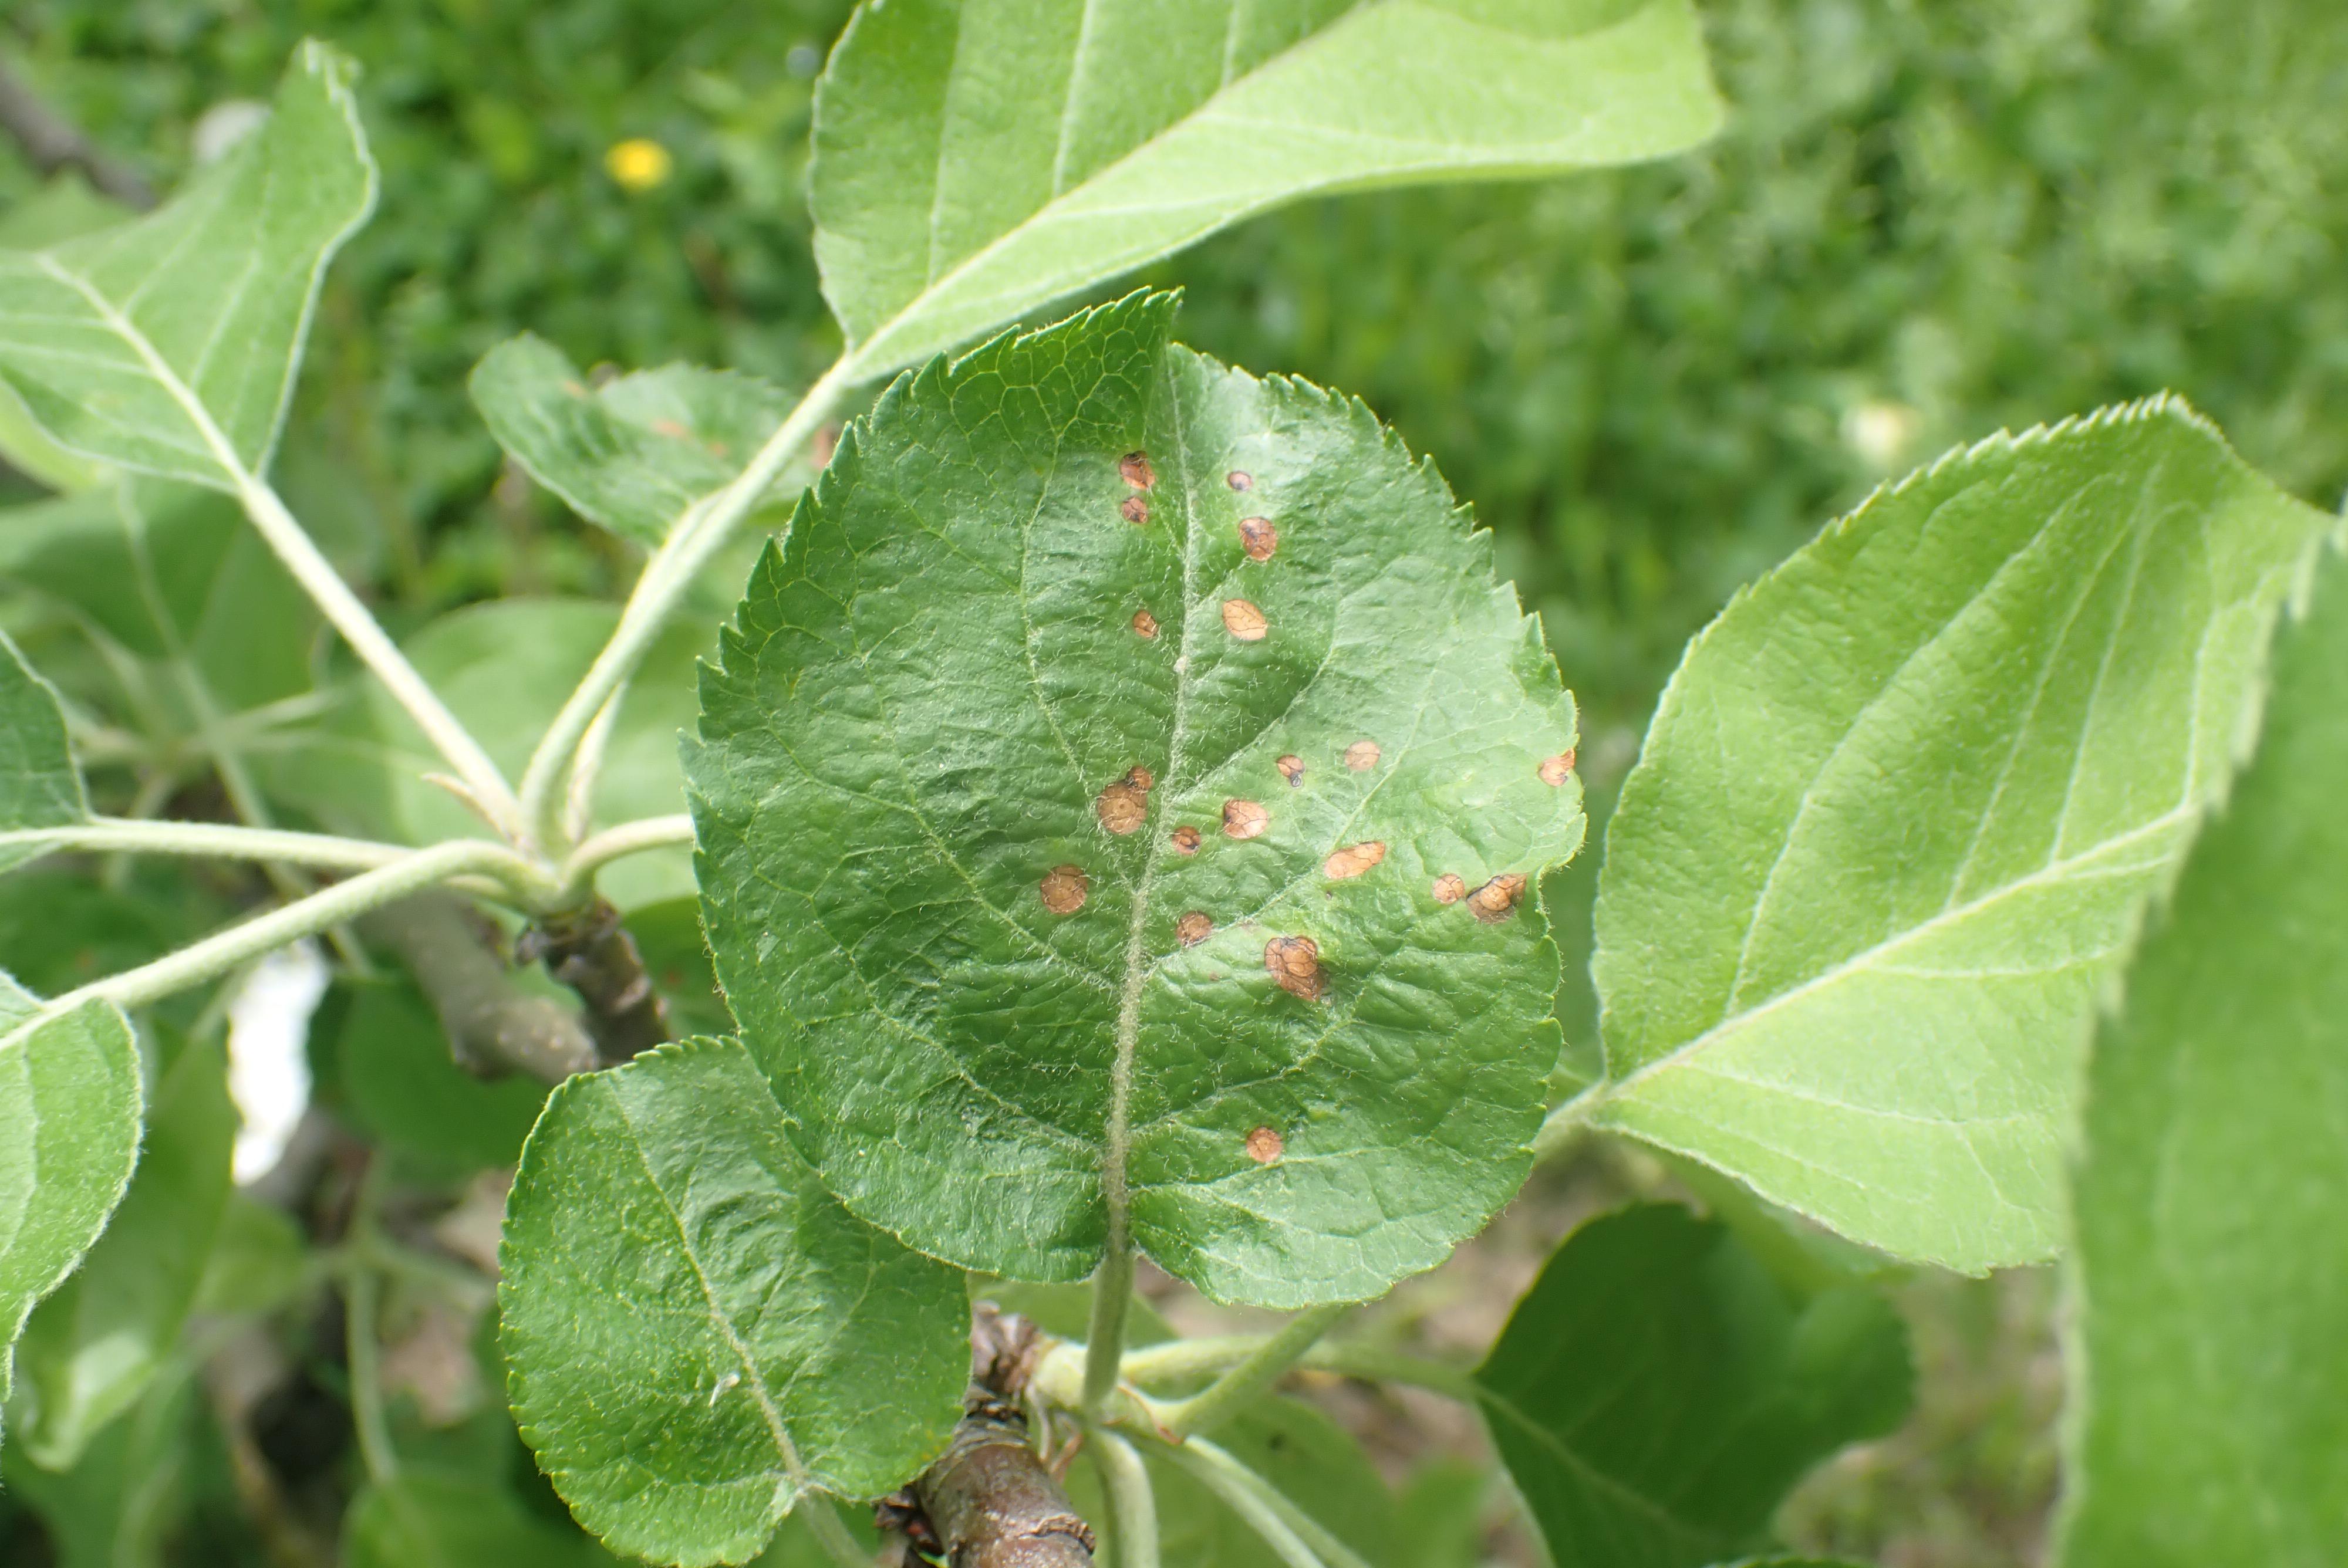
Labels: frog_eye_leaf_spot